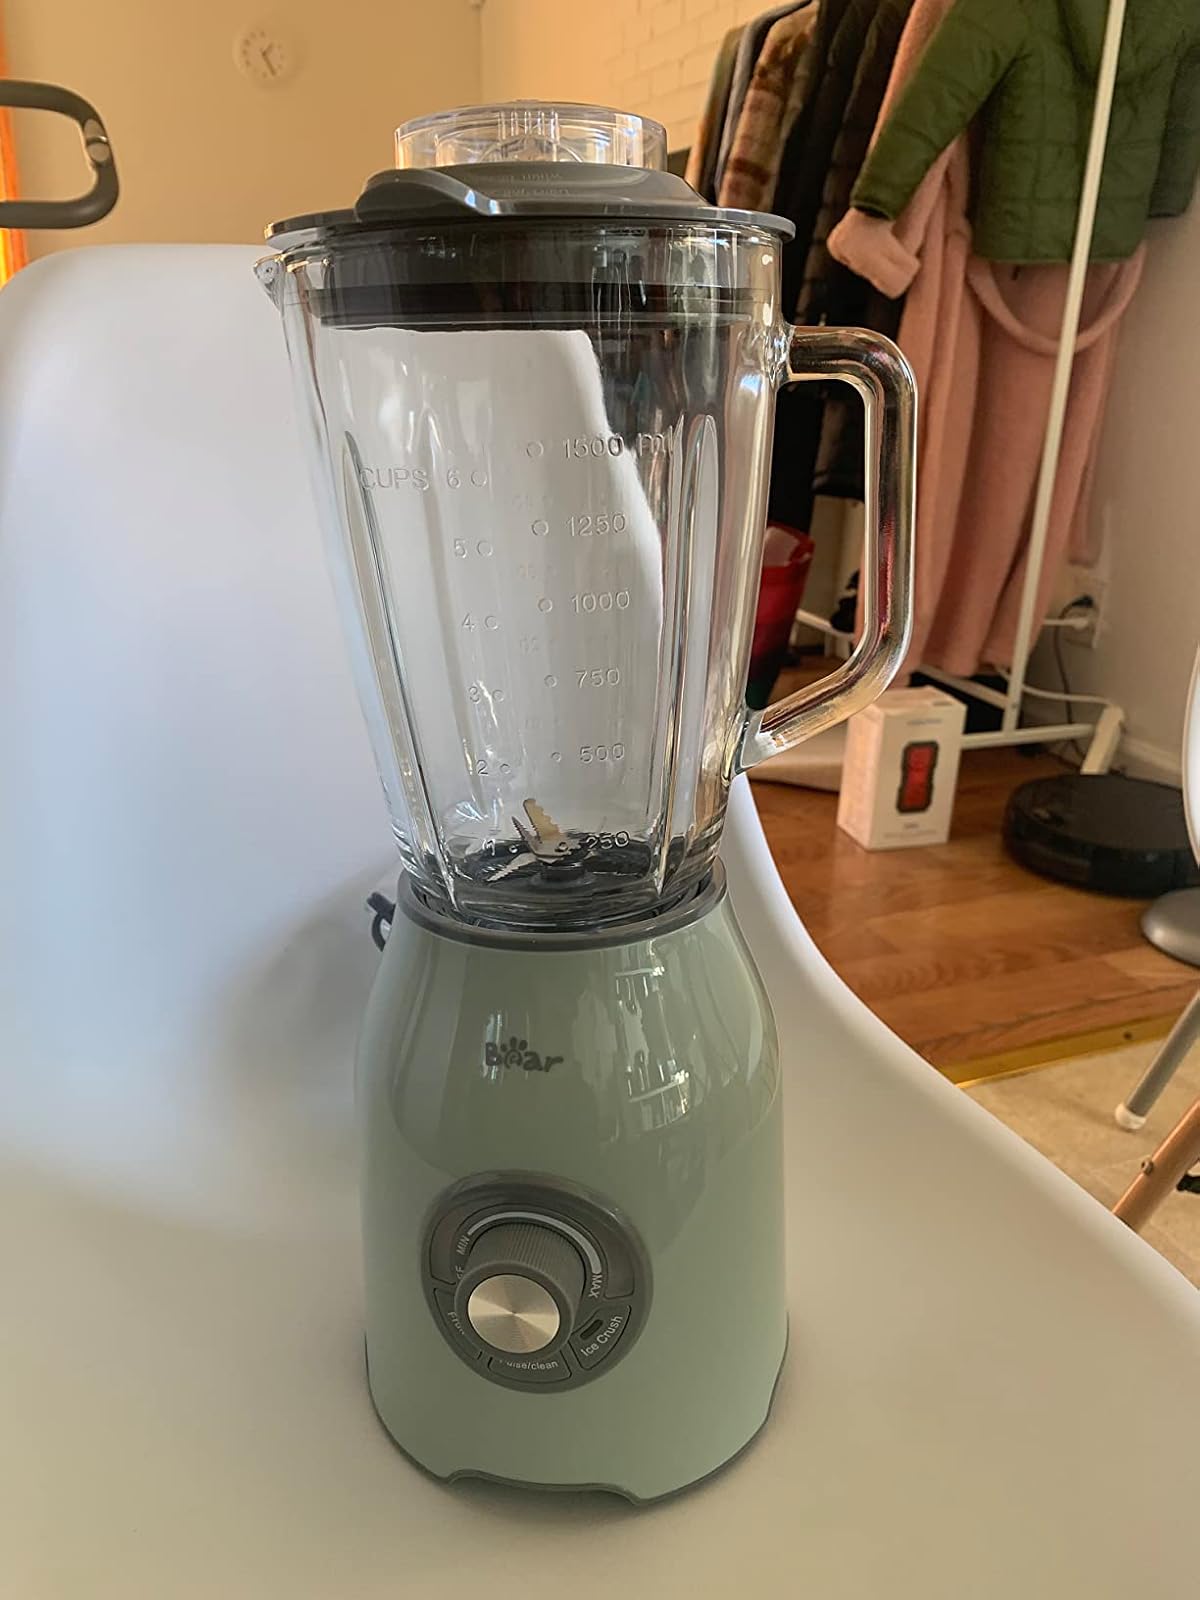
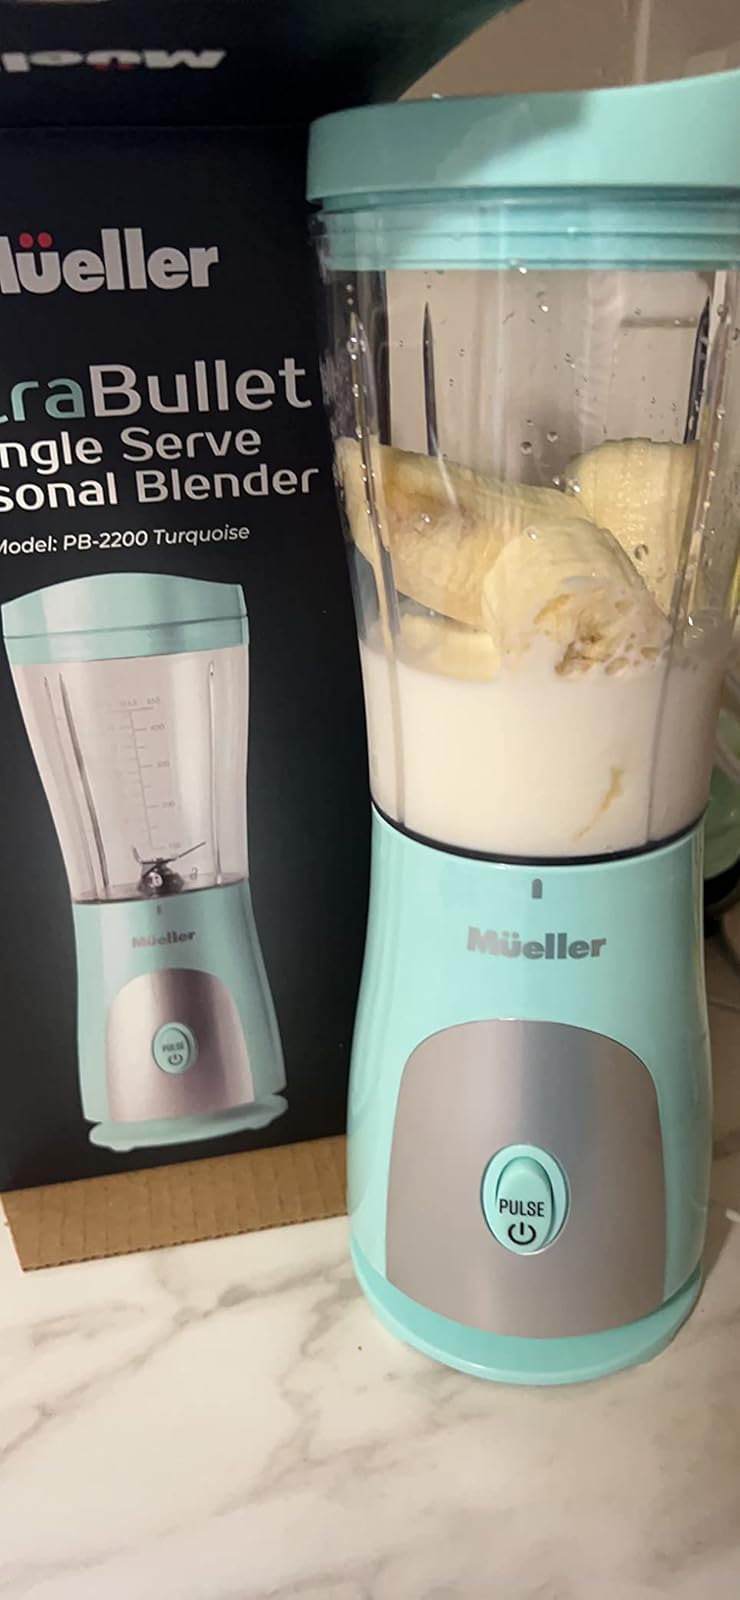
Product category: items_blender
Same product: no